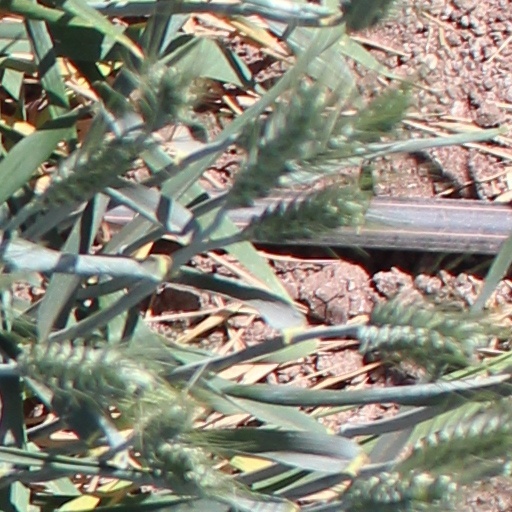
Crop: wheat